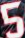
Number: 5